Joseph G. LaPointe Jr.

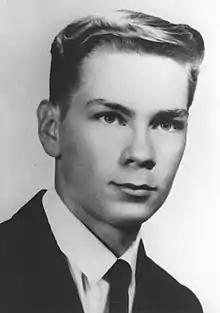
Specialist Four Joseph LaPointe

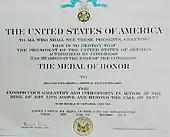
Medal of Honor Certificate

Joseph Guy LaPointe Jr. (July 2, 1948 – June 2, 1969) was a combat medic in the United States Army who posthumously received the Medal of Honor for his actions during the Vietnam War.